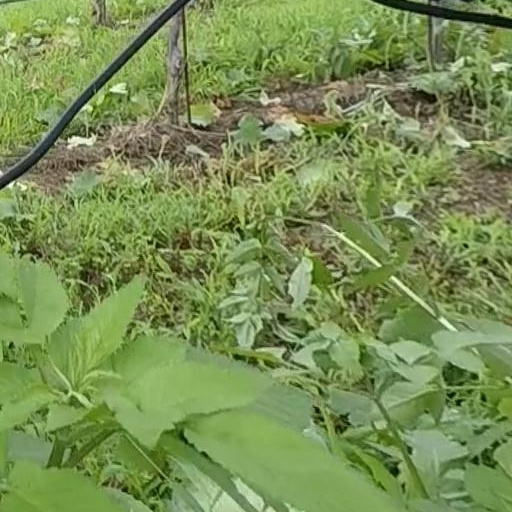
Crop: grape